Sthephanie Miranda

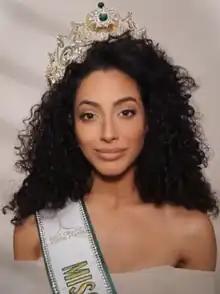
Sthephanie Miranda in 2023

Sthephanie Marie Miranda Morales (born November 9, 1993) is a Puerto Rican-American beauty pageant titleholder. She was Miss Ohio USA 2020, Top 16 Miss USA 2020, Top 5 Miss Universe Puerto Rico 2021 and first runner-up of Nuestra Belleza Puerto Rico 2023. Miranda represented the United States at Miss Grand International 2023 held in Vietnam in October 25, 2023, and was named 3rd Runner-Up to Luciana Fuster of Peru.